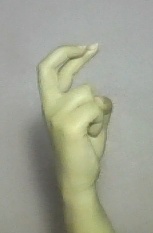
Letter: zay